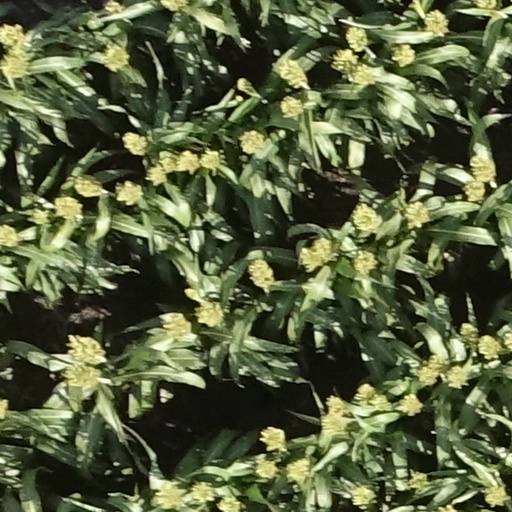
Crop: sorghum